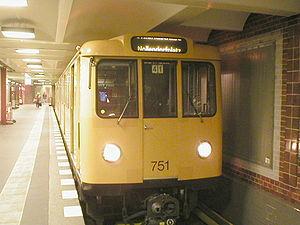
Le métro de Berlin est un réseau de transport en commun desservant la capitale allemande. Il forme avec le réseau de S-Bahn et le réseau de tramway l'armature des transports publics de la capitale allemande.